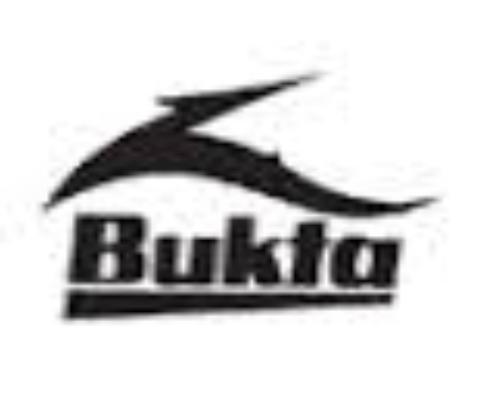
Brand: bukta
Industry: Clothes